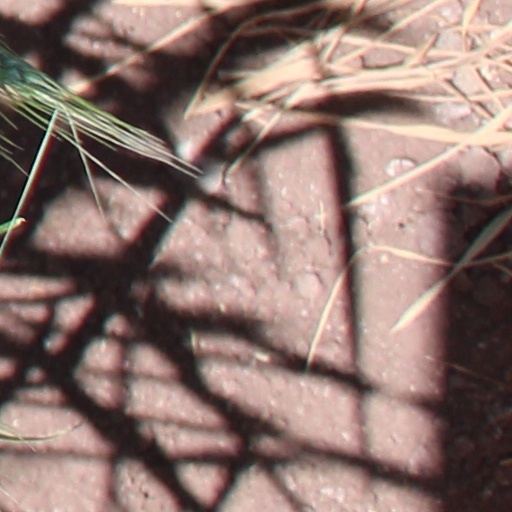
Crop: wheat